Württemberger Weinstraße

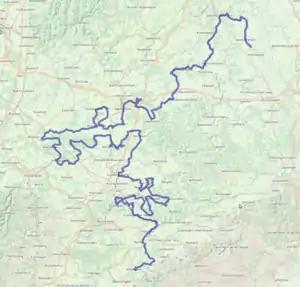
The Course - "click to zoom"

The Swabian Wine Route (dt. "Schwäbische Weinstraße") was a holiday route in Baden-Württemberg. It led through many wine villages in wine-growing area Württemberg.